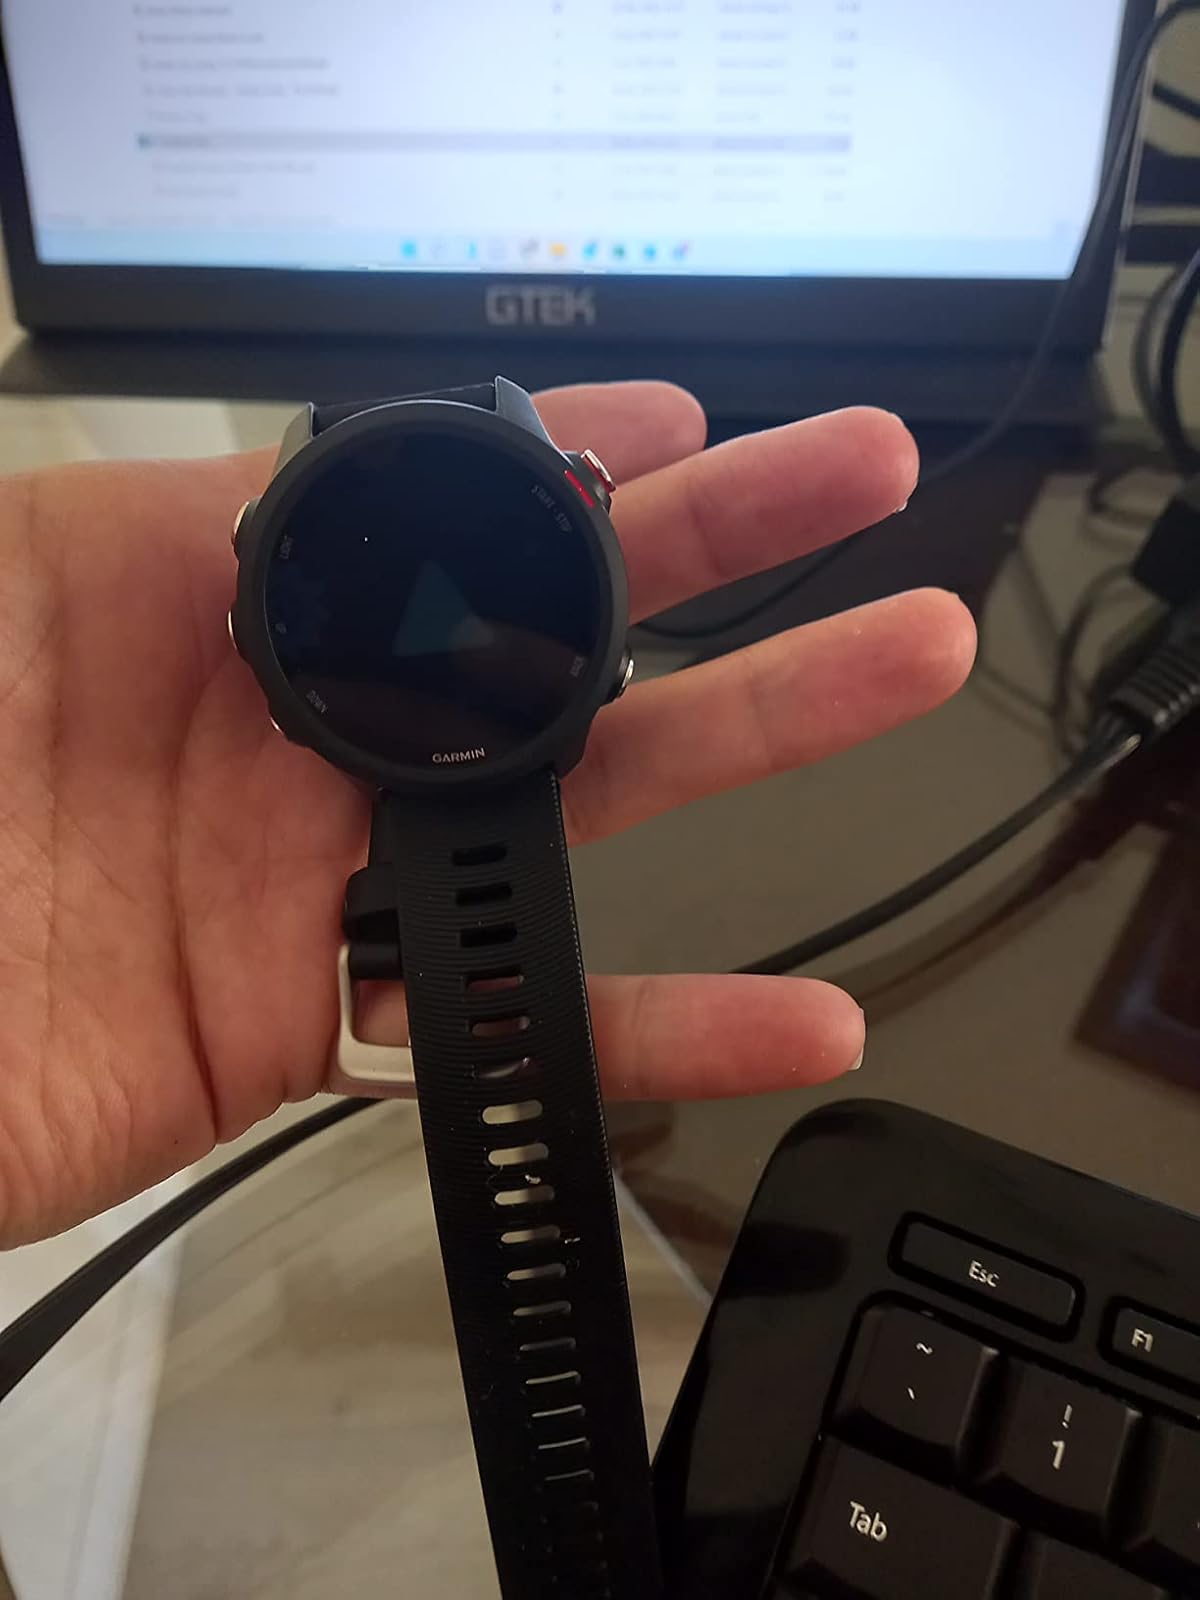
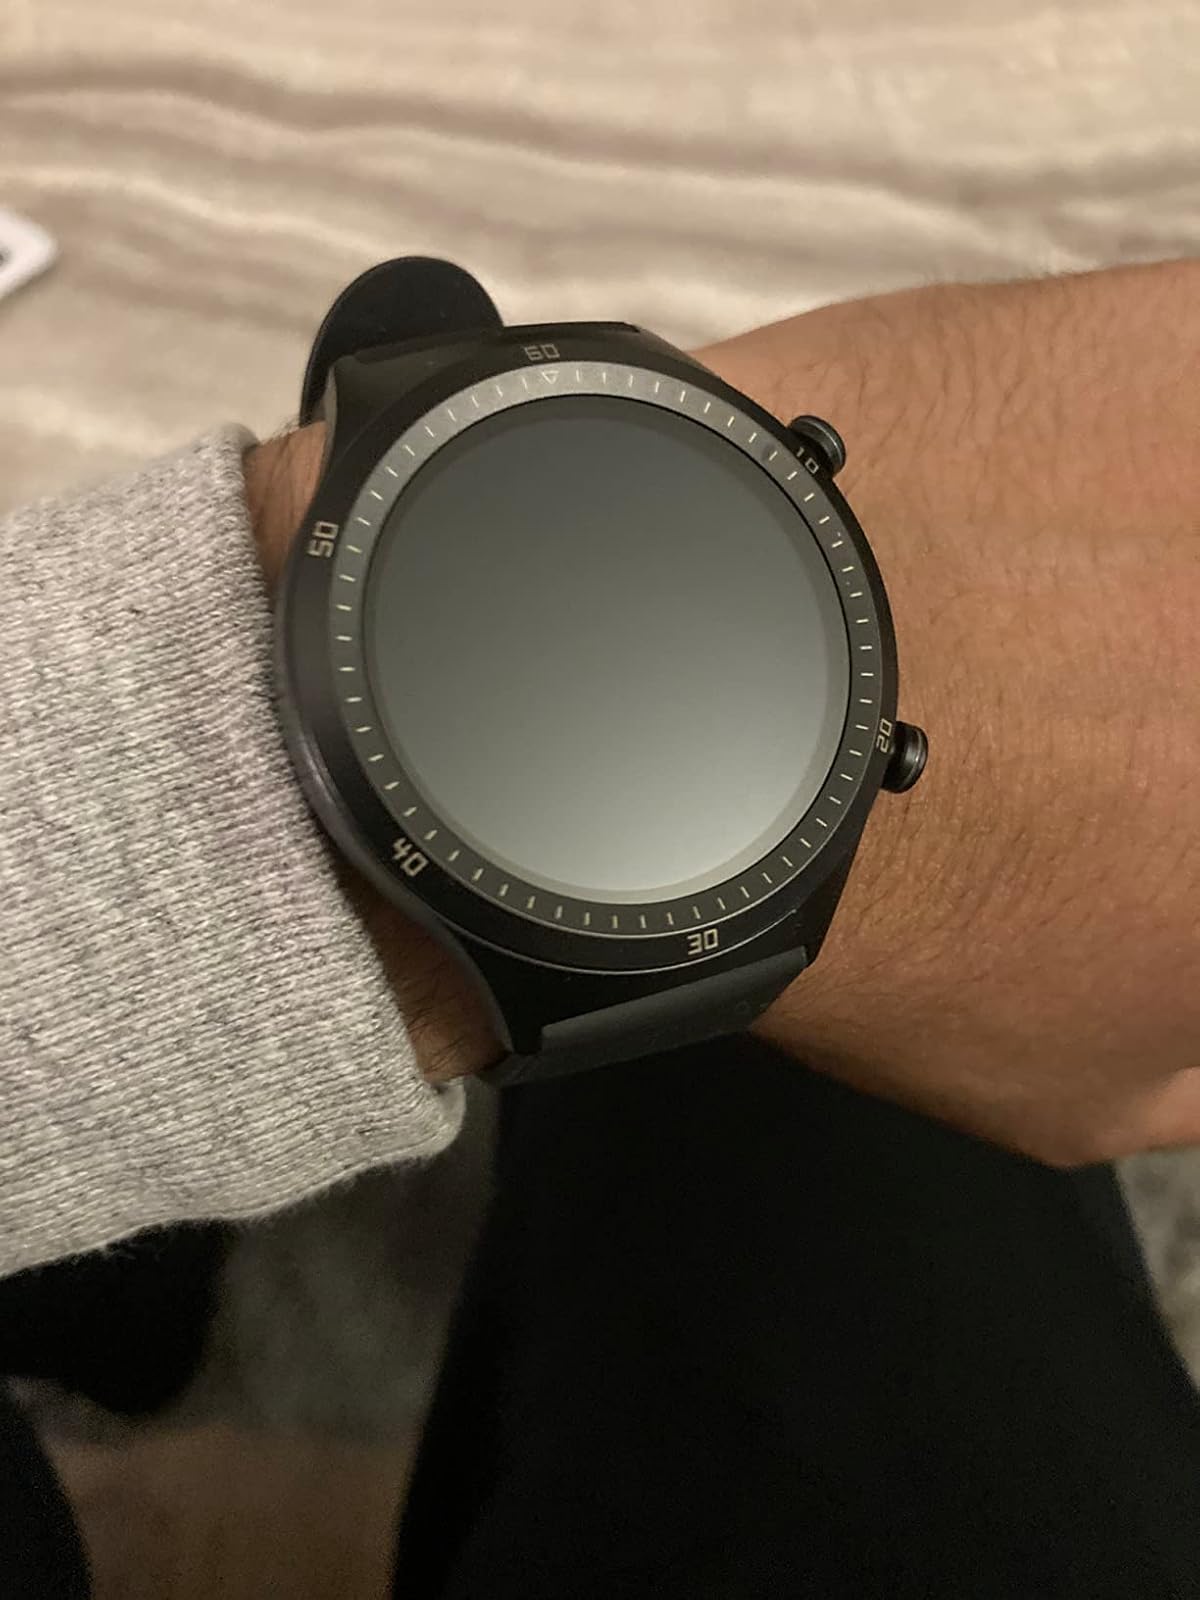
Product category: smartwatch
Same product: no